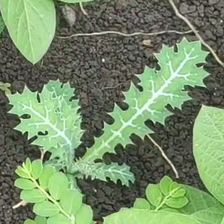
Weed species: Bilayat_(Mexicana_Argemone)